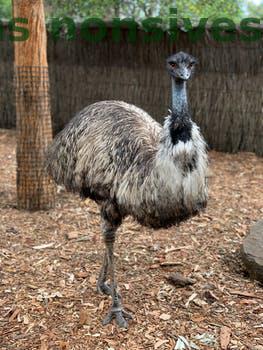
Label: Watermark